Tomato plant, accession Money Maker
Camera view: tilt-top (135 deg); turntable rotation: 60 degrees
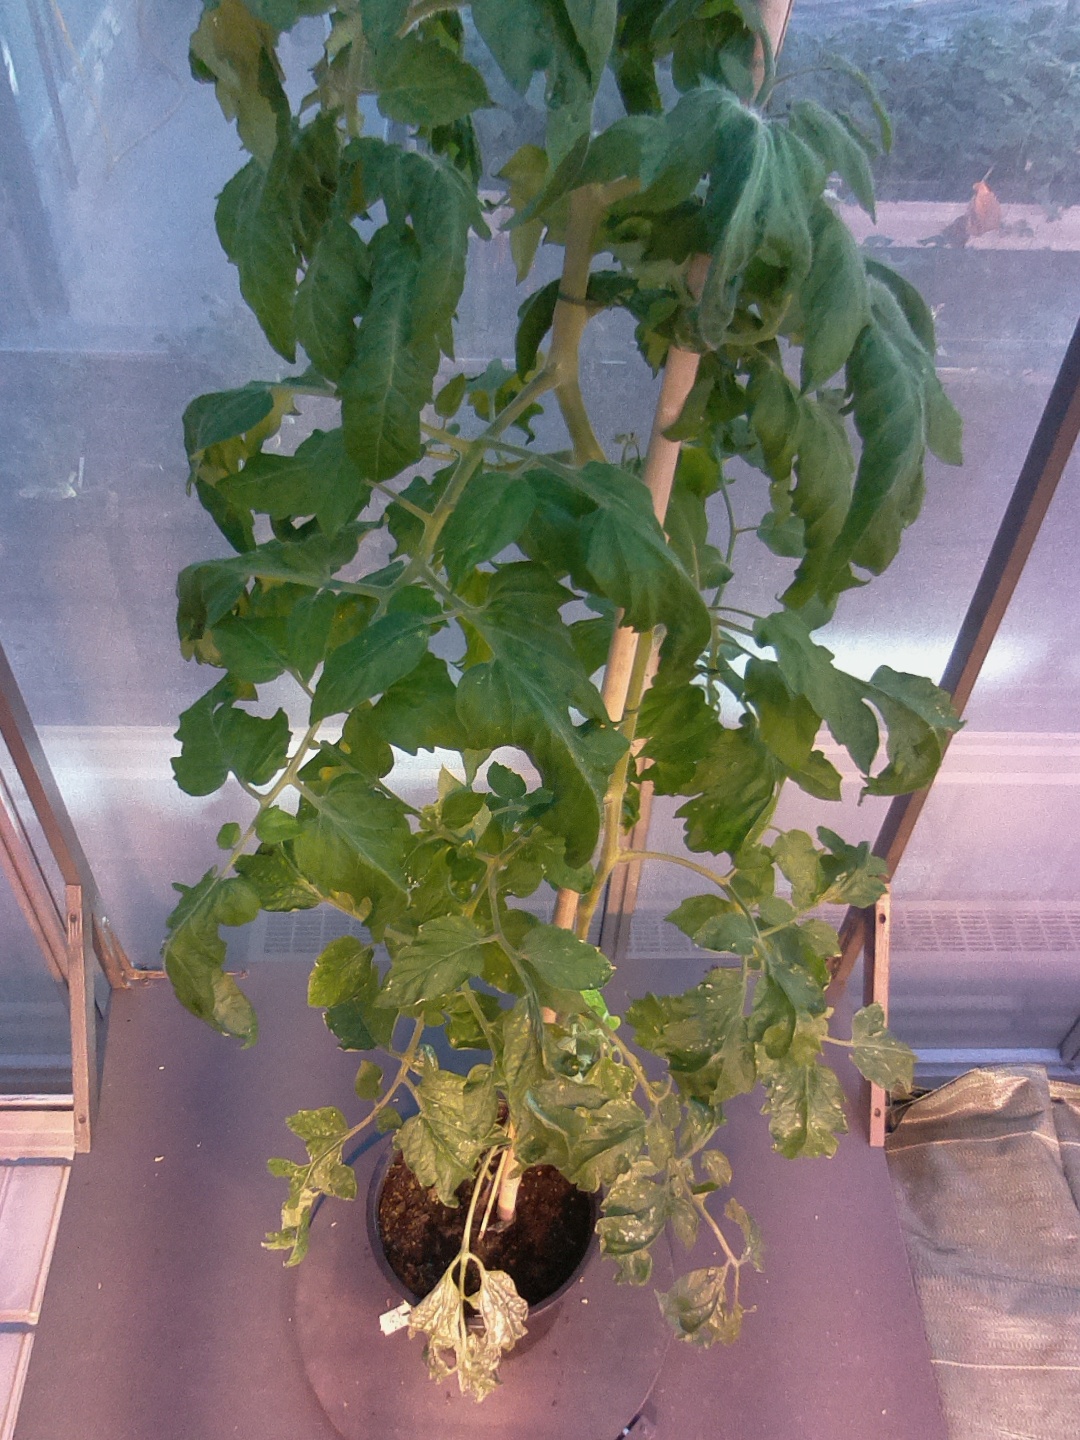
BBCH growth stage 65: Full flowering, 50%-60% of flowers open, first petals falling